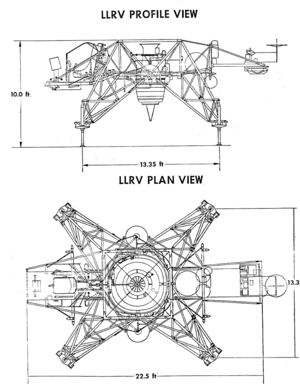
Le LLRV, ou Lunar Landing Research Vehicle est un aéronef développé pour entraîner les astronautes du programme spatial américain Apollo à l'atterrissage sur la Lune. Il reproduisait le comportement en vol du module lunaire dans la gravité lunaire. Le LLRV a permis à la fois de mettre au point les procédures d'alunissage et de préparer les pilotes du module lunaire, avec un grand degré de réalisme, aux conditions de vol rencontrées lors de la phase d'atterrissage sur la Lune. Les derniers modèles furent appelés LLTV.